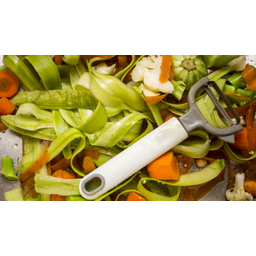
Label: generalcompost